En svensk tiger

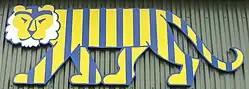
The famous propaganda poster warned Swedes to be wary of speaking.

En svensk tiger was a slogan and an image that became part of a propaganda campaign in Sweden during World War II. Its goal was to prevent espionage by encouraging secrecy.